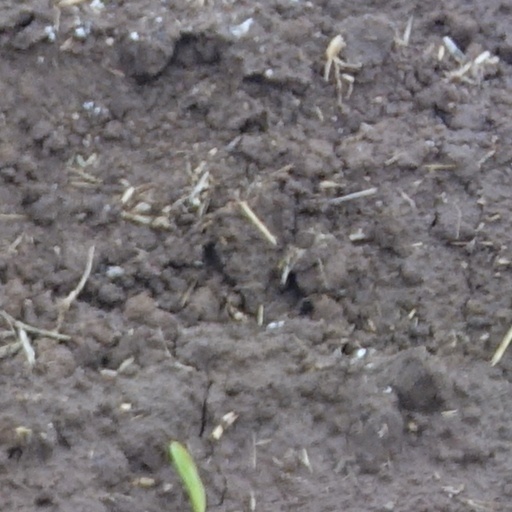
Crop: wheat